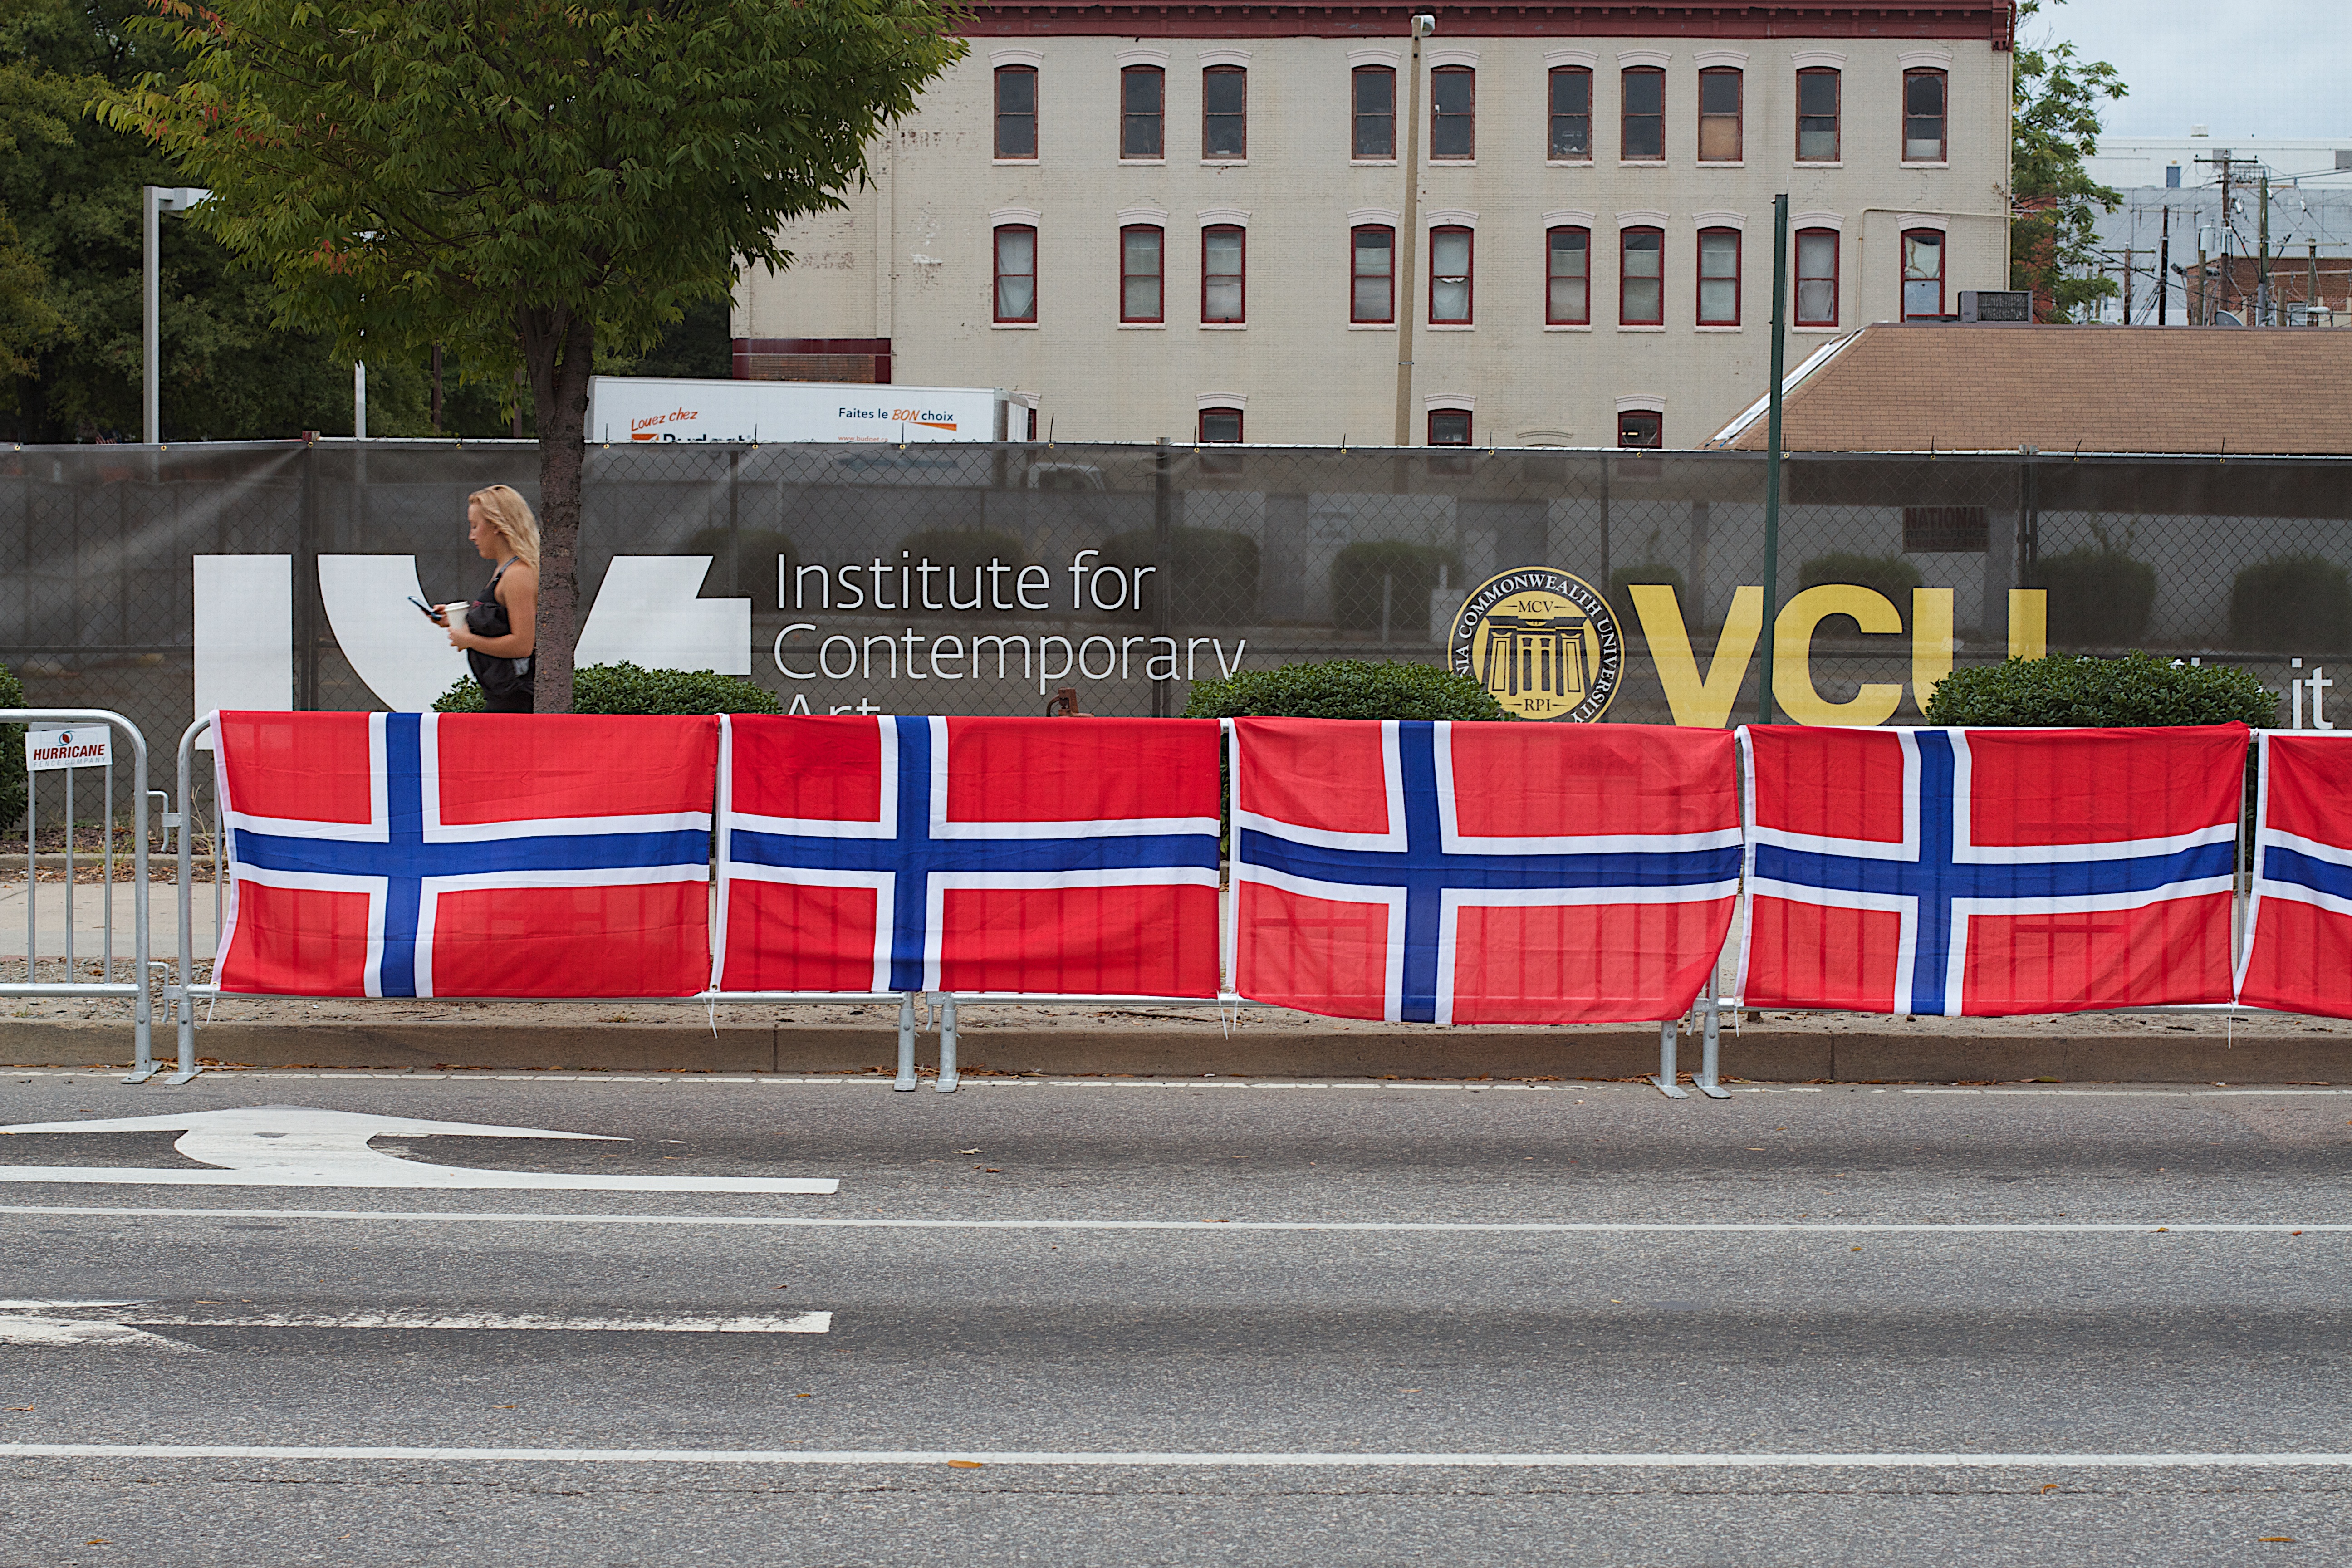
road, wall, vcubrb